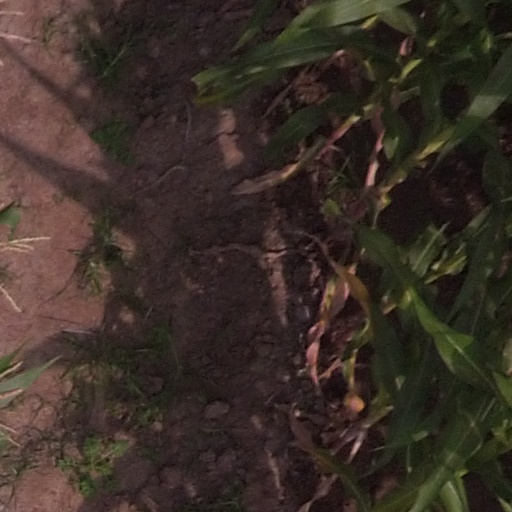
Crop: maize; corn